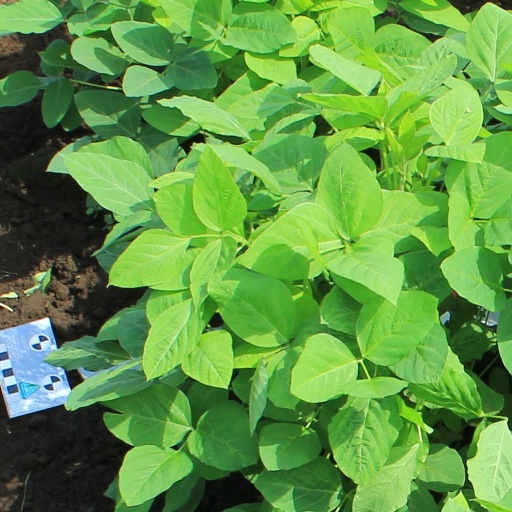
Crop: soybean